Glasgow

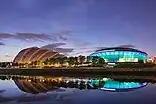
The OVO Hydro arena (right) is the second-busiest arena venue in the world. The SEC Armadillo is located to its left

In the 1950s, the population of the City of Glasgow area peaked at 1,089,000. Glasgow was then one of the most densely populated cities in the world. After the 1960s, clearances of poverty-stricken inner city areas like the Gorbals and relocation to "new towns" such as East Kilbride and Cumbernauld led to population decline. In addition, the boundaries of the city were changed twice during the late-twentieth century, making direct comparisons difficult.